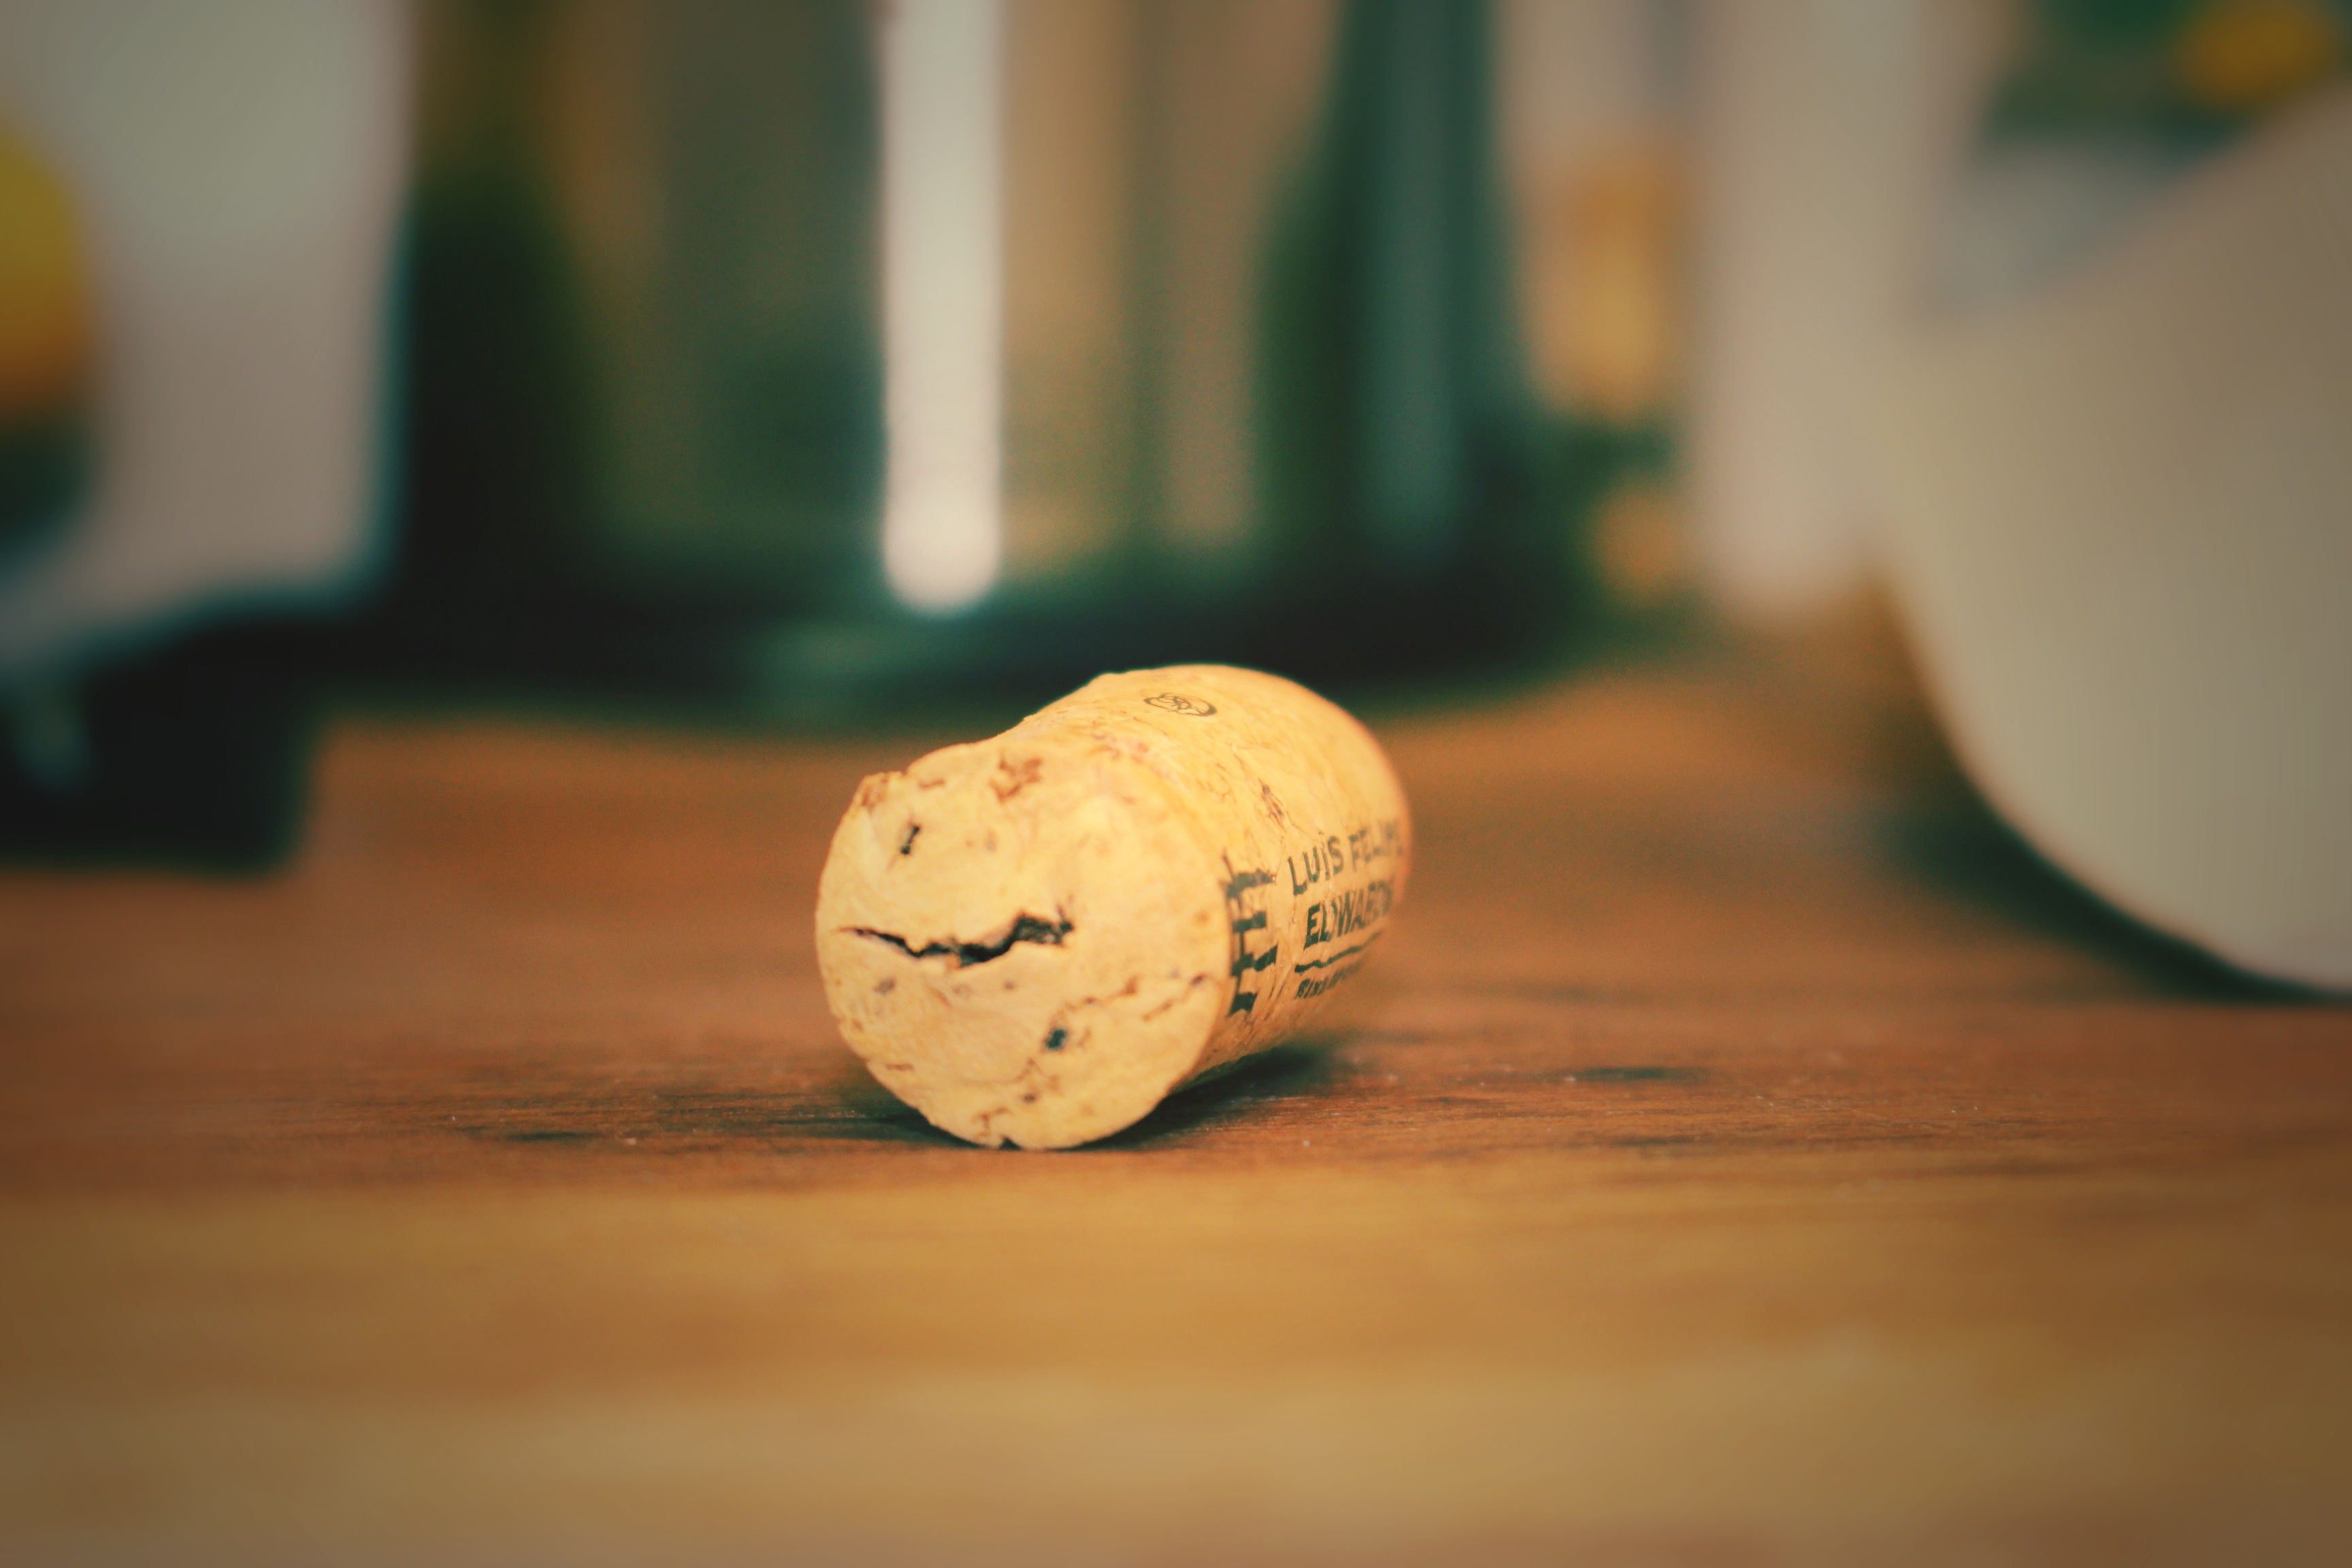
wood, wine, close, close up, cork, sweetness, macro photography, flavor, still life photography, cork stoppers, wine stopper